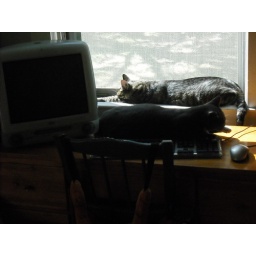
cats sleeping on computer &amp;amp; in window